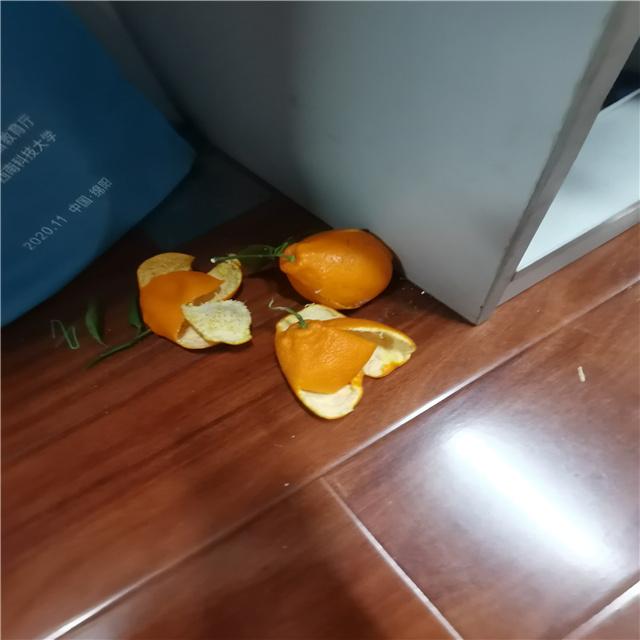
Label: peels